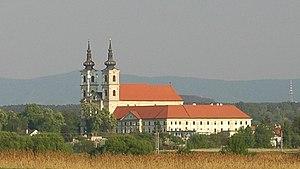
Šaštín-Stráže est une ville de Slovaquie dans la région de Trnava. La municipalité de Šaštín-Stráže a été formée en 1960 par la fusion des communes de Stráže nad Myjavou.